Northampton Bridge Street railway station

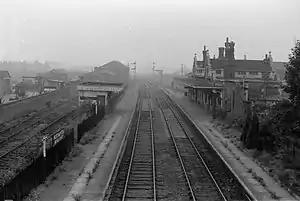
Station in 1966

Northampton Bridge Street is a former railway station in Northampton, the main town of Northamptonshire, on the Northampton and Peterborough Railway which connected Peterborough and Northampton.